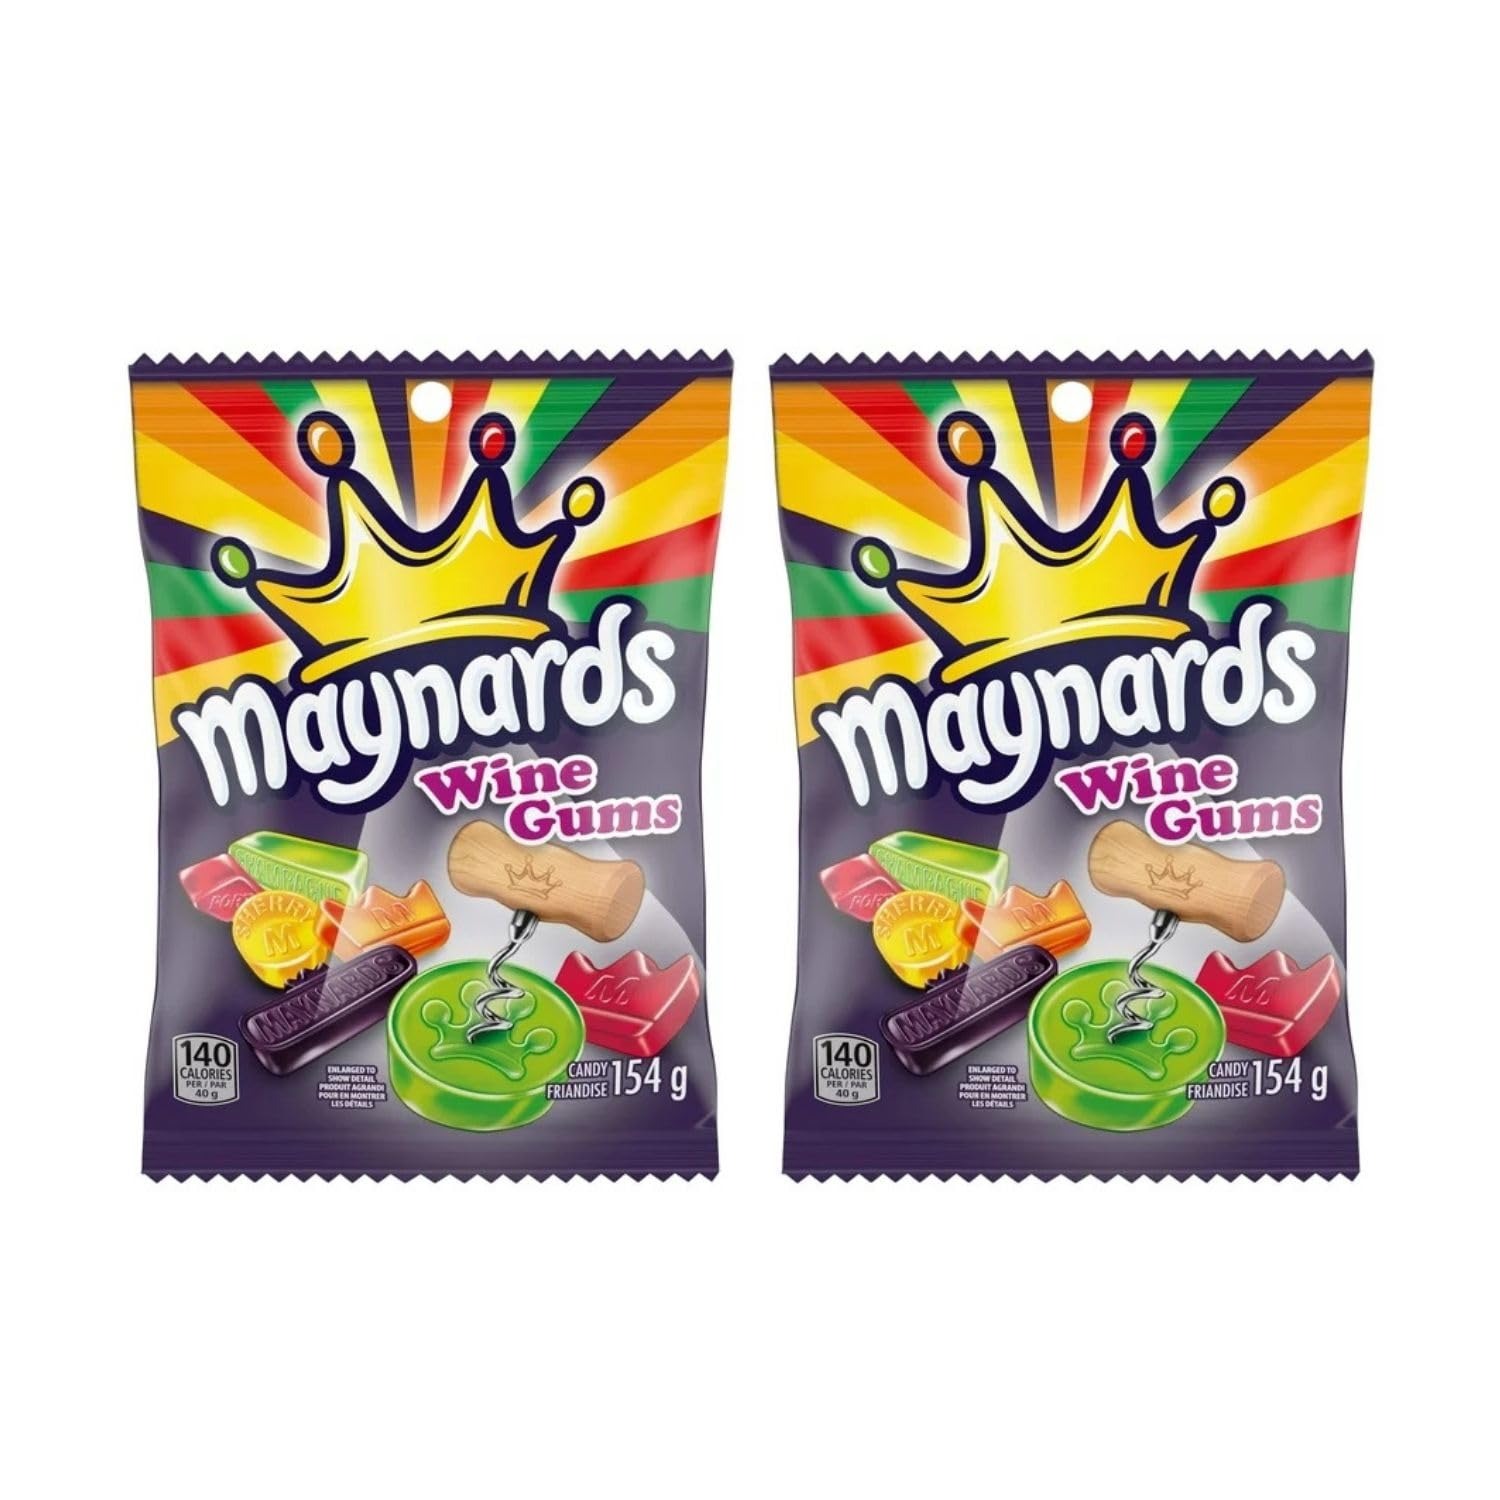
Item Name: Maynards Wine Gums Candy 170g (6oz) (Pack of 2)
Bullet Point 1: Chewy, firm pastille-type sweets similar to gumdrops.
Bullet Point 2: Fat free
Bullet Point 3: Imported from Canada
Product Description: Maynards wine gums 170g(6oz) pack of 2, a total of 340g (12 oz).
Value: 5.9966
Unit: Ounce

Price: 9.99